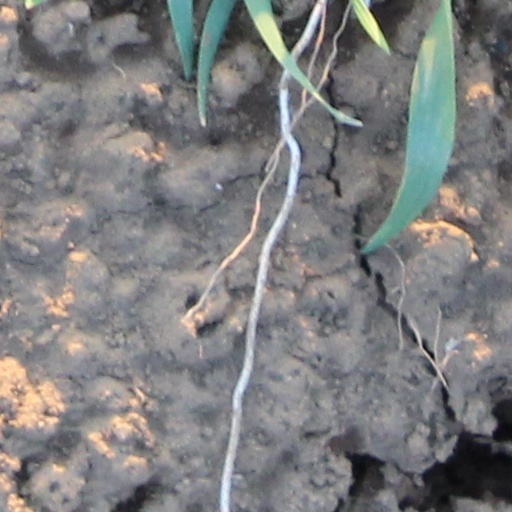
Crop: wheat